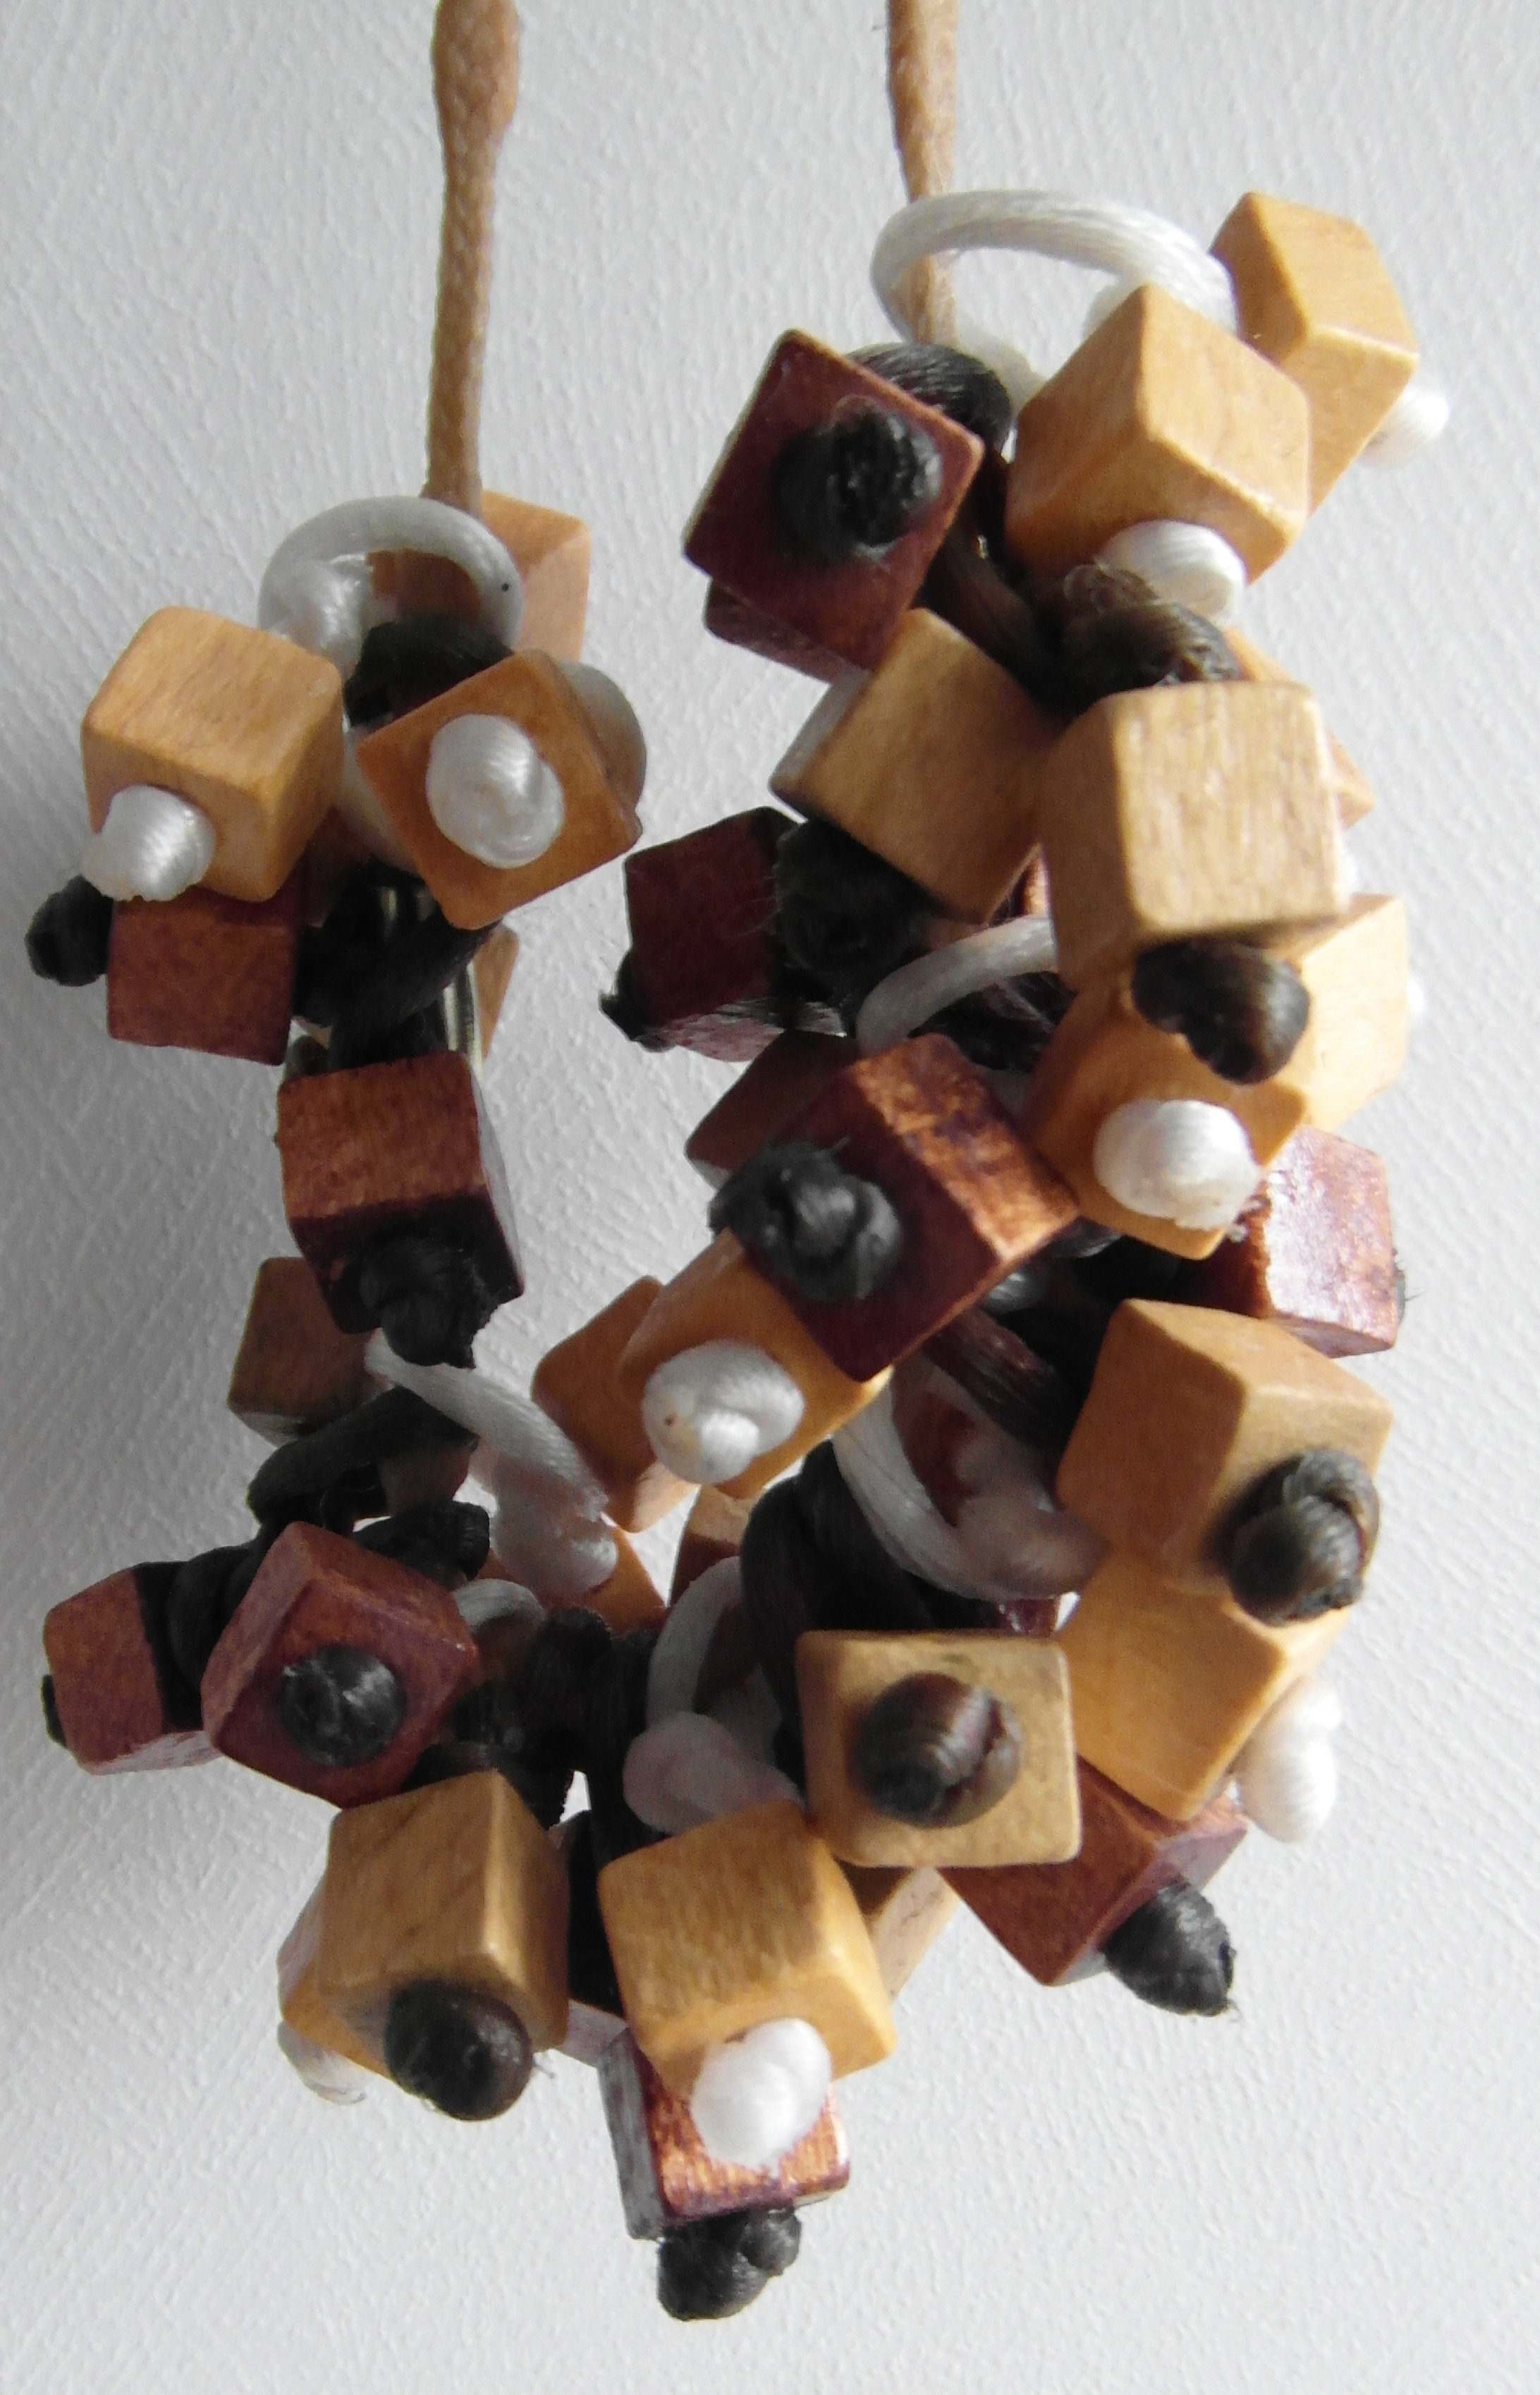
wood, chain, bead, toy, christmas decoration, jewellery, art, fashion accessory